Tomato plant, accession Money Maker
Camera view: bottom (45 deg); turntable rotation: 180 degrees
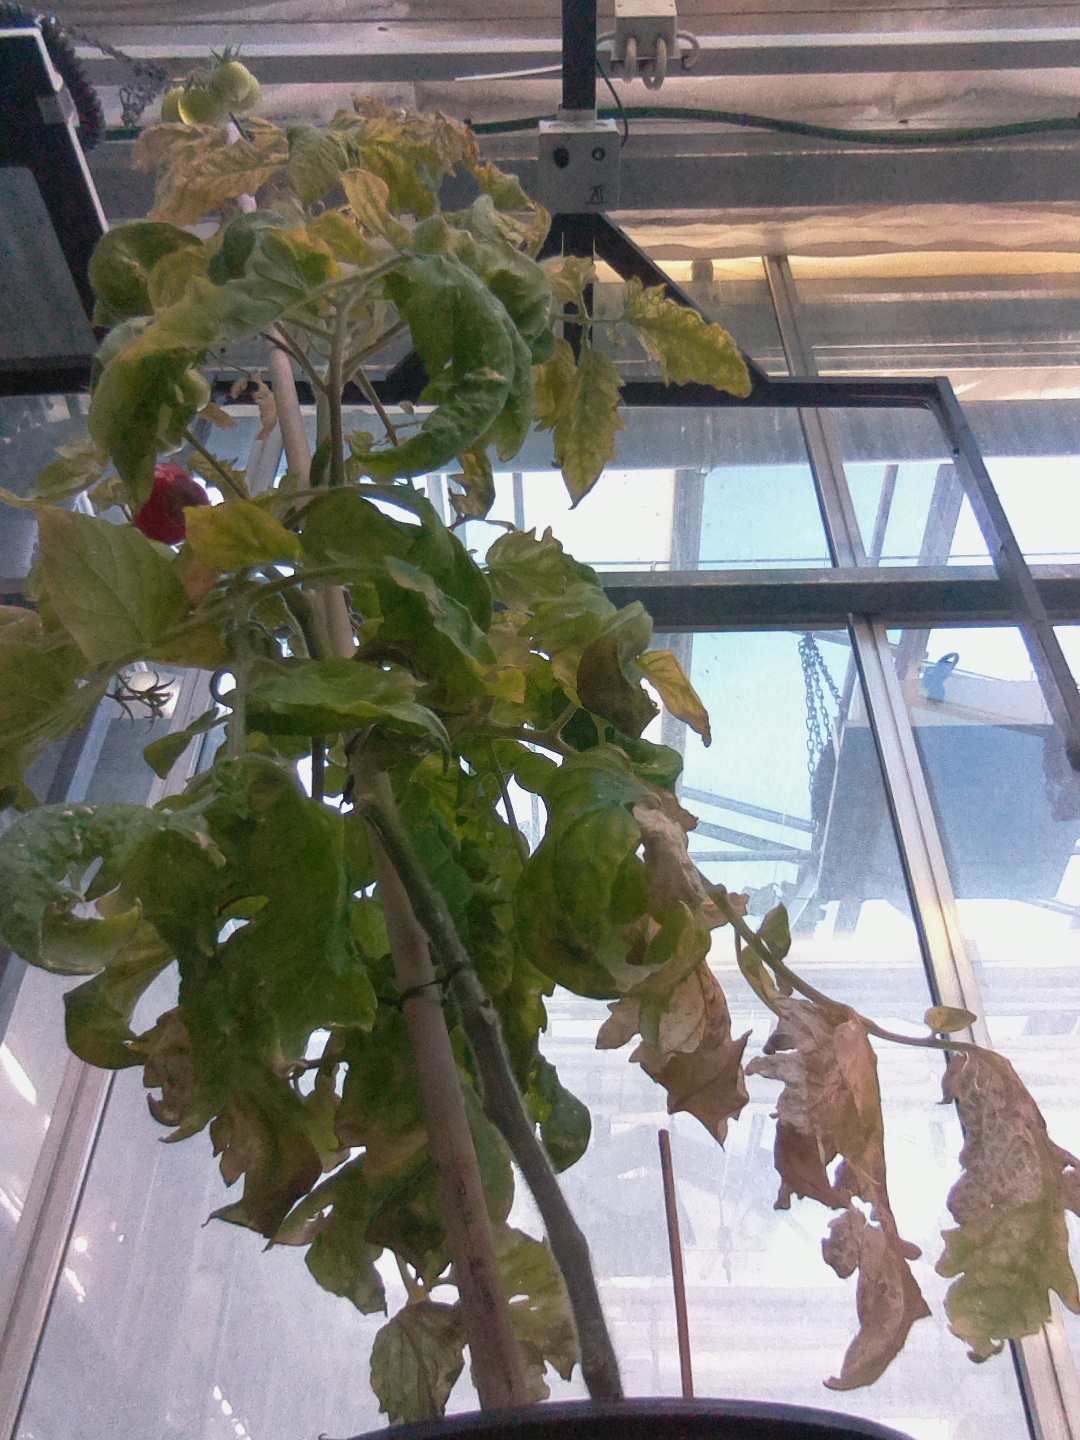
BBCH growth stage 82: 20%-30% of fruits show typical fully ripe color